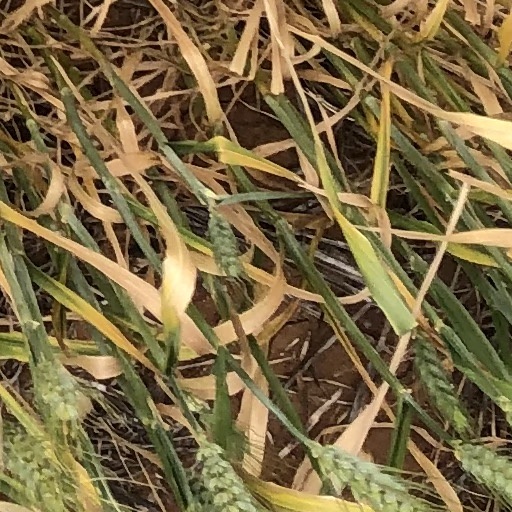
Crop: wheat